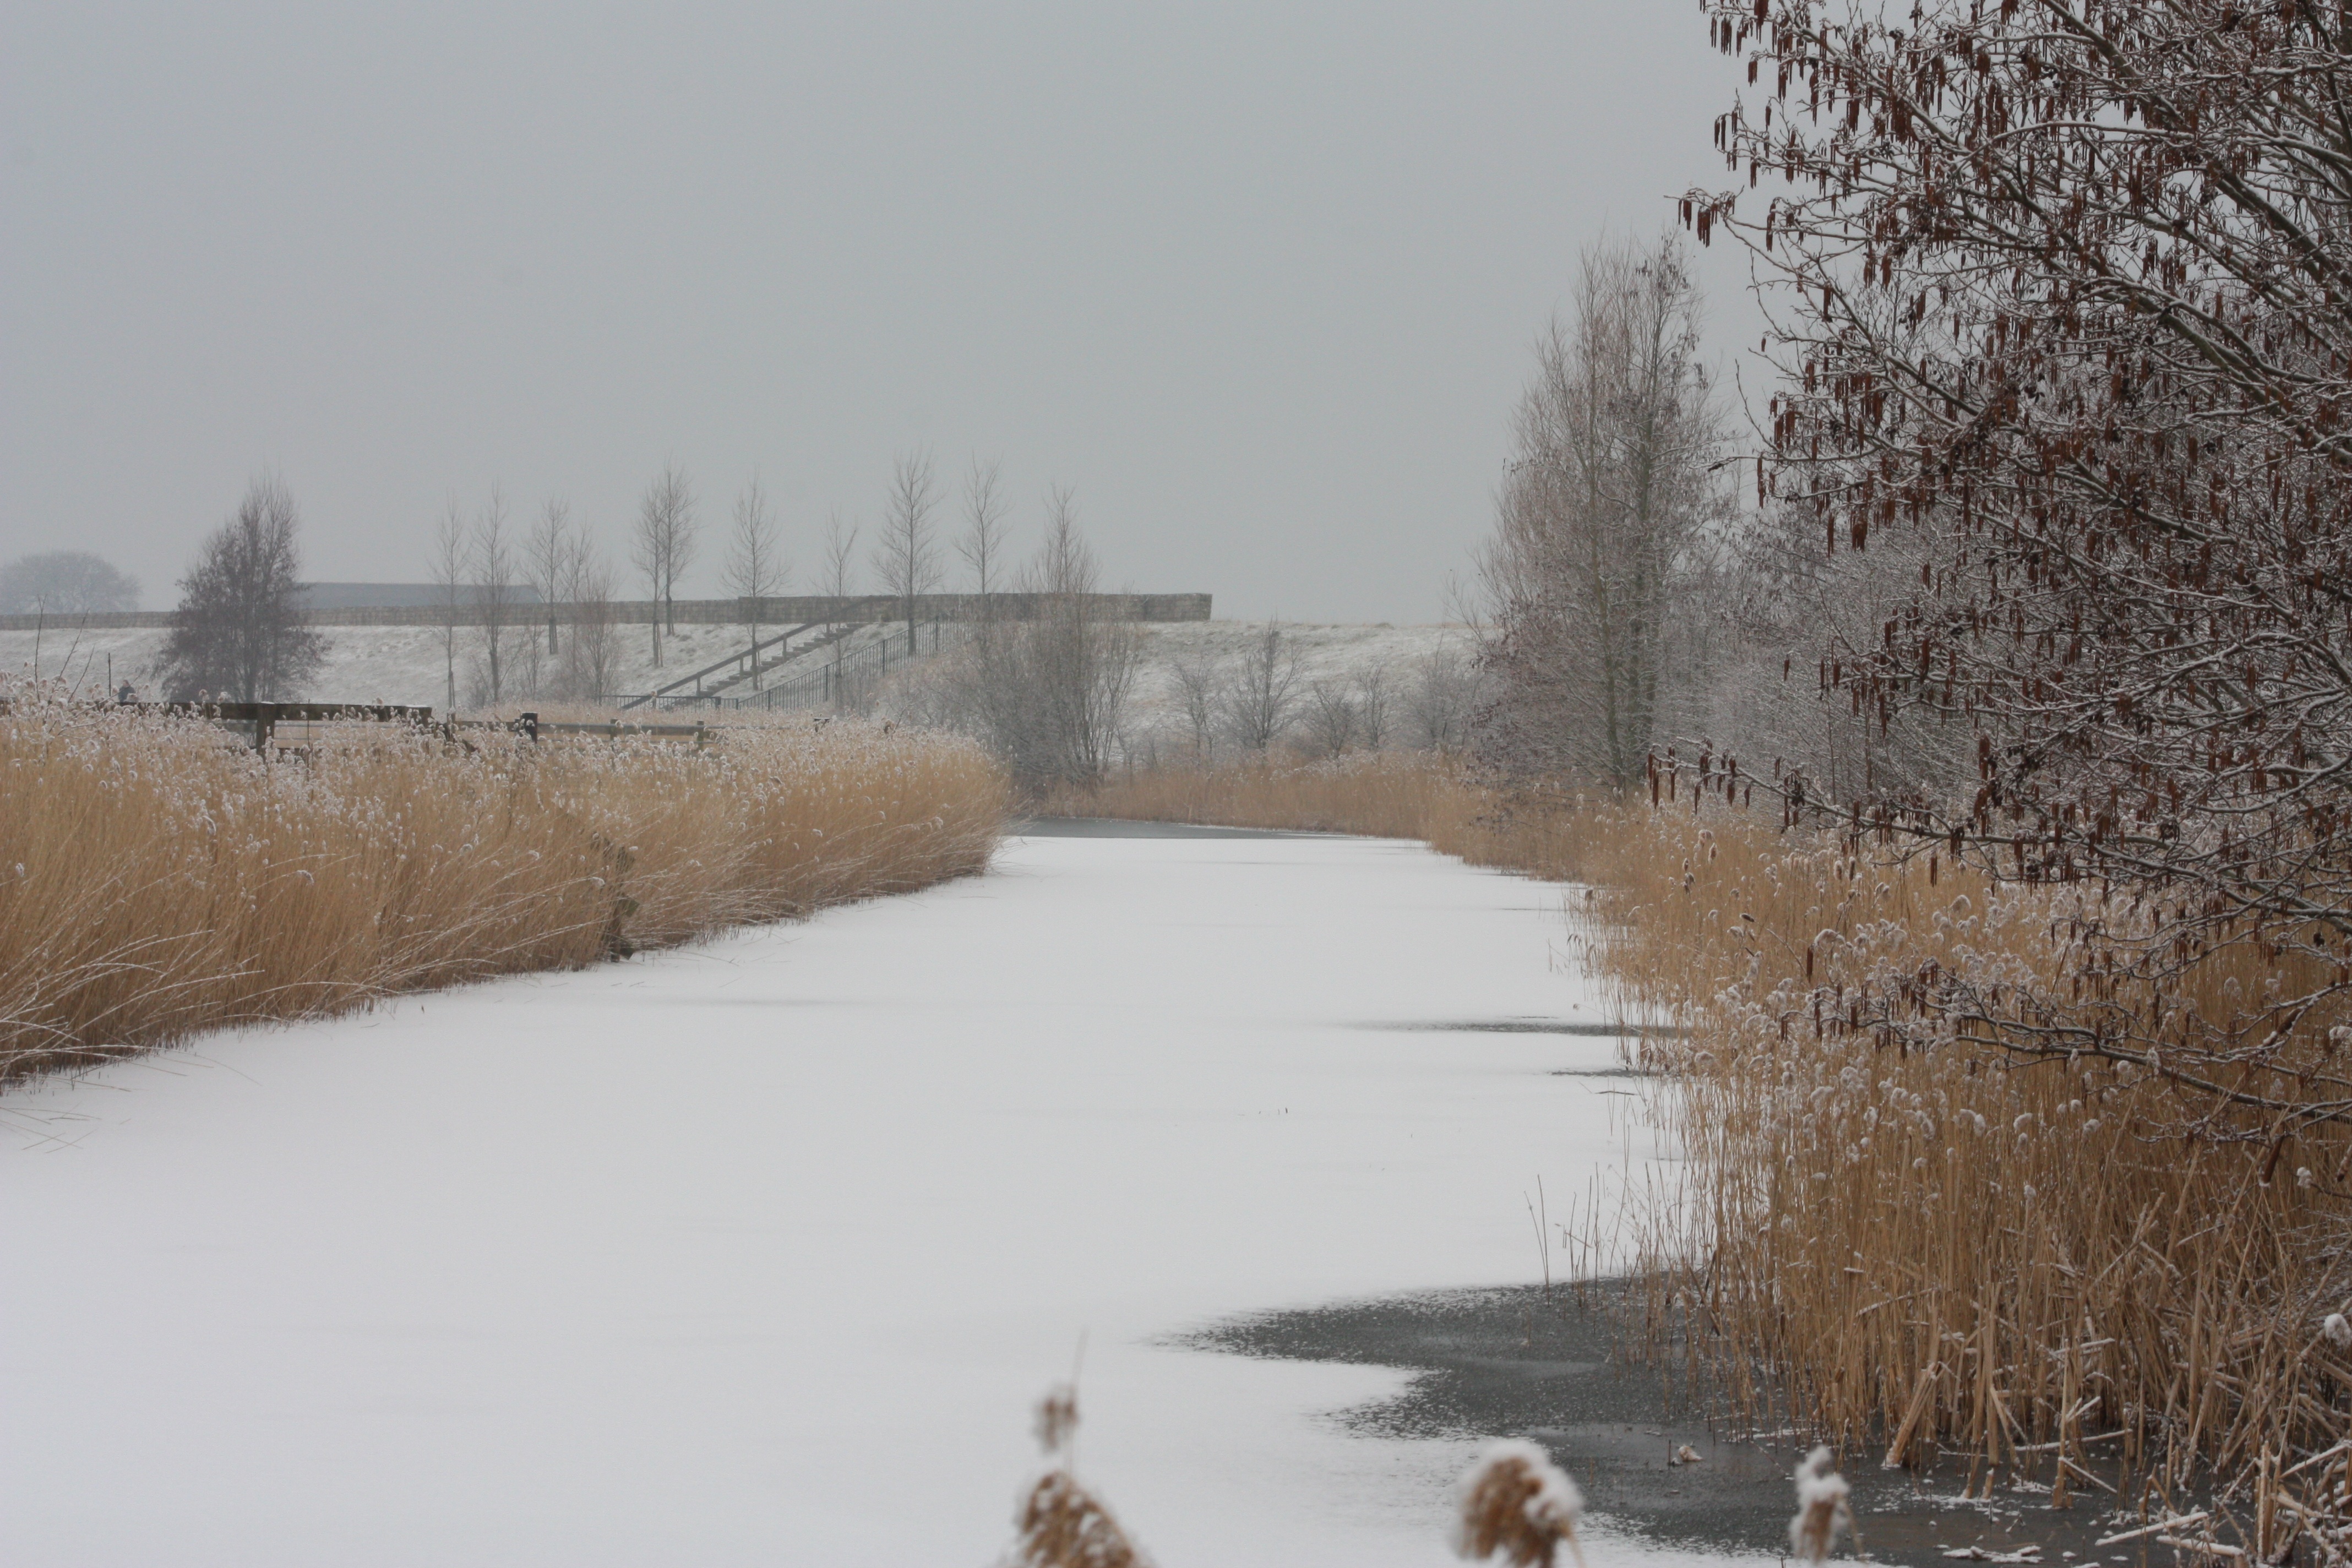
landscape, water, snow, winter, mist, morning, frost, river, ice, weather, season, waterway, winter landscape, freezing, atmospheric phenomenon